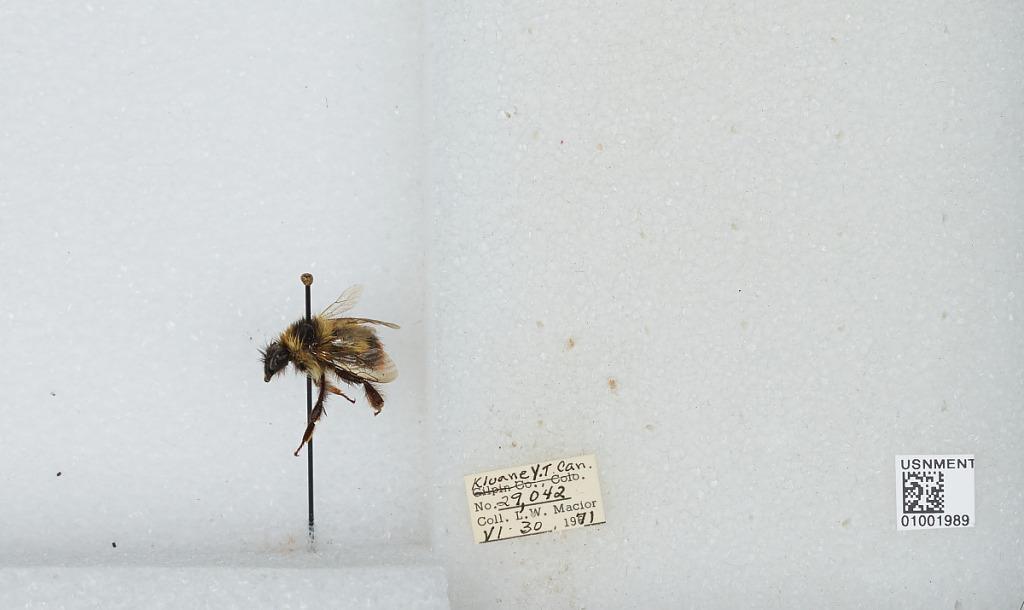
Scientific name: Bombus (Pyrobombus) frigidus Smith
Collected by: L. Macior
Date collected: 1971-6-30
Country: Canada
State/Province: Yukon Territory
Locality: Kluane
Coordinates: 60.75, -139.5